Samuel Frey

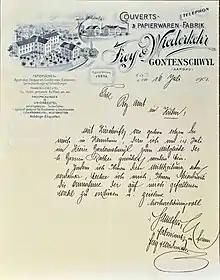
Letter from Frey accepting his position on the Grand Council (1901)

In 1901, Frey was elected to the Grand Council of the Canton of Aargau, serving until 1919. He presided several commissions and was an active member of the cantonal legislature.